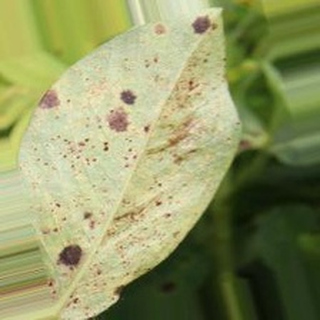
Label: groundnut_rust